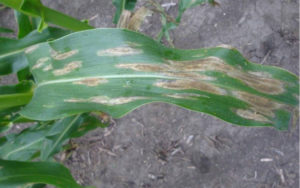
Labels: Corn leaf blight